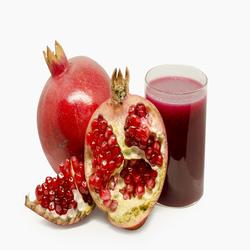
Label: Pomegranate